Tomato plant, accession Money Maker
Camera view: vertical (180 deg); turntable rotation: 330 degrees
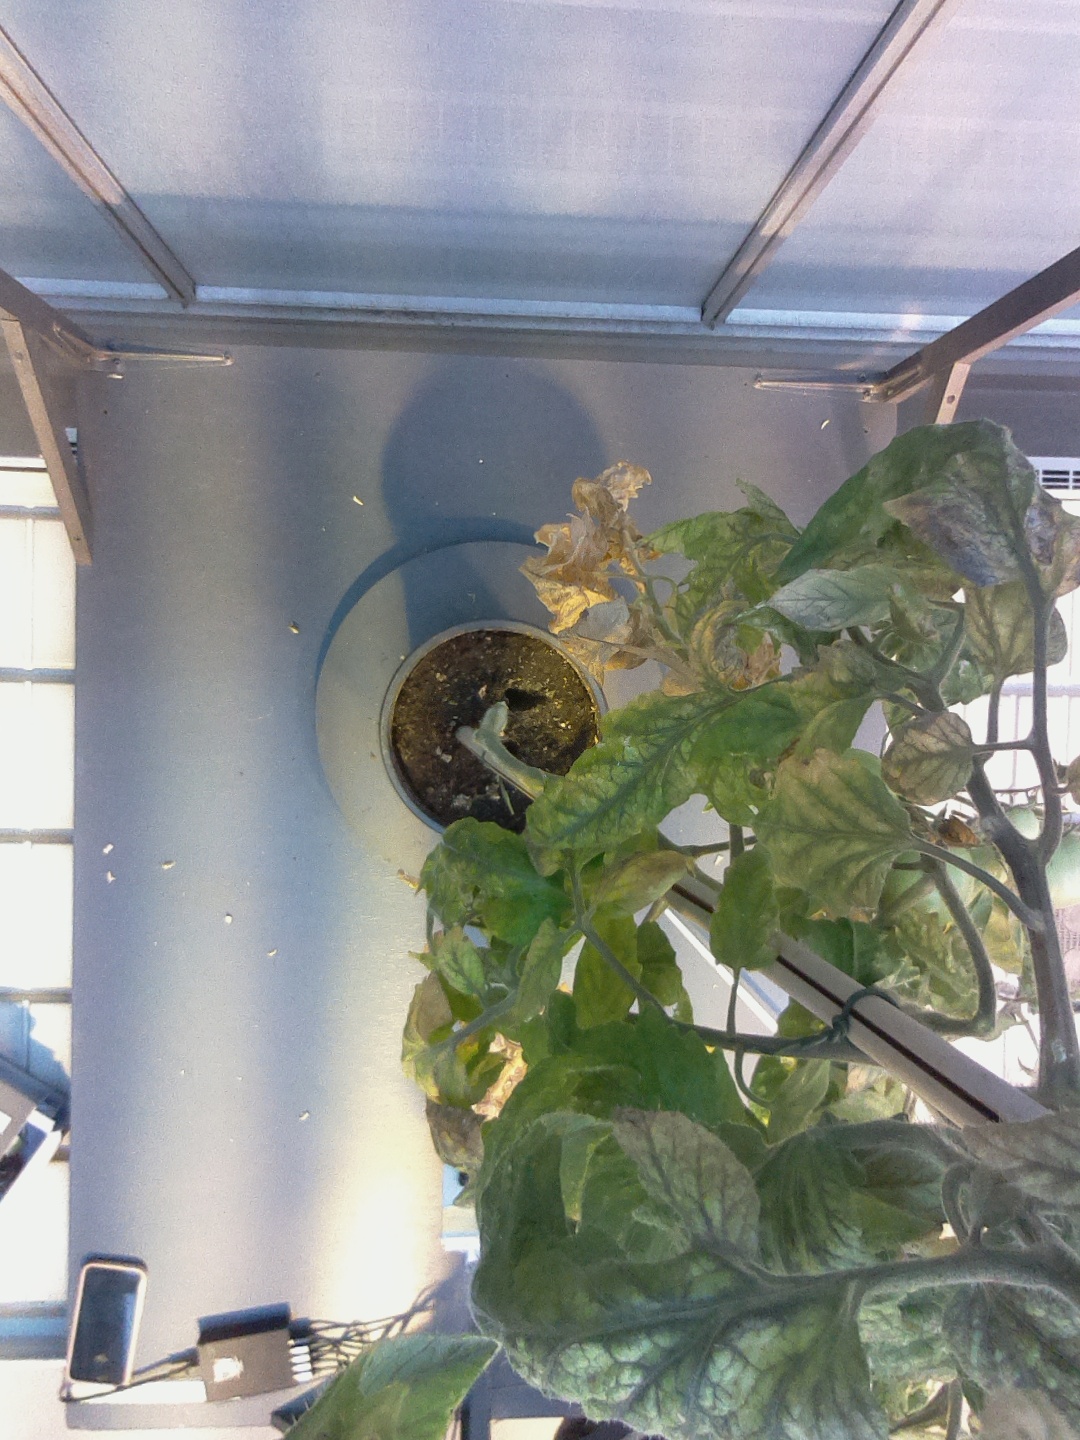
BBCH growth stage 79: 90% -100% of final fruit size